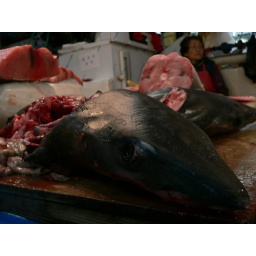
A shark on the choping block at Jagalchi fish market in Busan, South Korea.